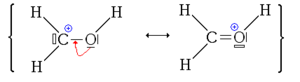
Mésomérie n-sigma-v
Un système conjugué est un système chimique constitué d'atomes liés par des liaisons covalentes avec au moins une liaison π délocalisée. Cette délocalisation permet d'envisager plusieurs représentations de Lewis mettant ainsi en évidence les propriétés chimiques de la molécule. Le terme « conjugué » a été inventé en 1899 par le chimiste allemand Johannes Thiele.